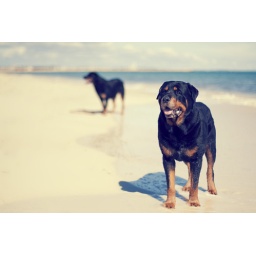
Another from down at the dog beach in Perth.